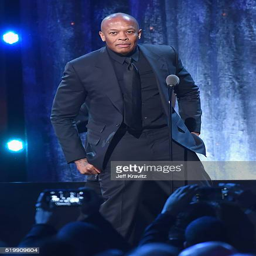
gangsta rap artist speaks on stage at the 31st ceremony